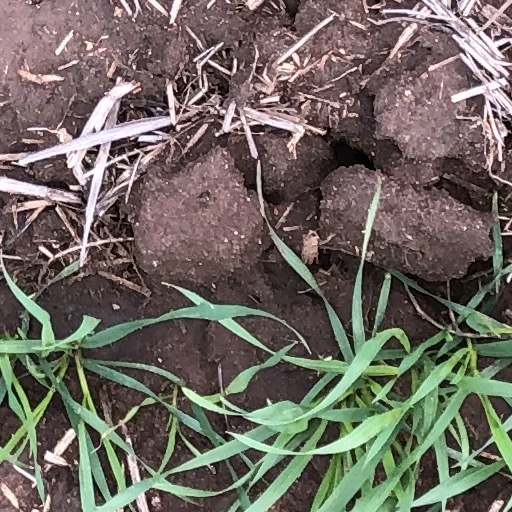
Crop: wheat